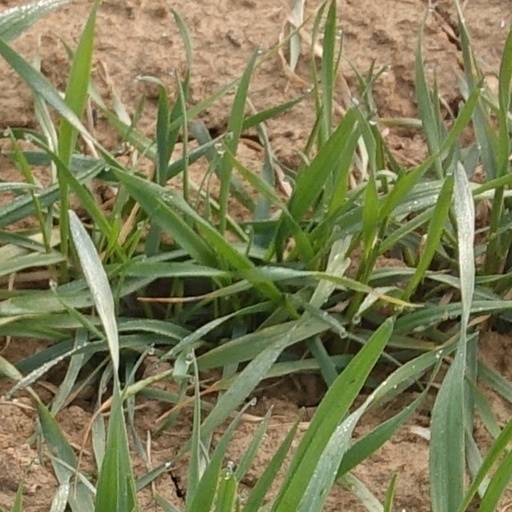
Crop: wheat